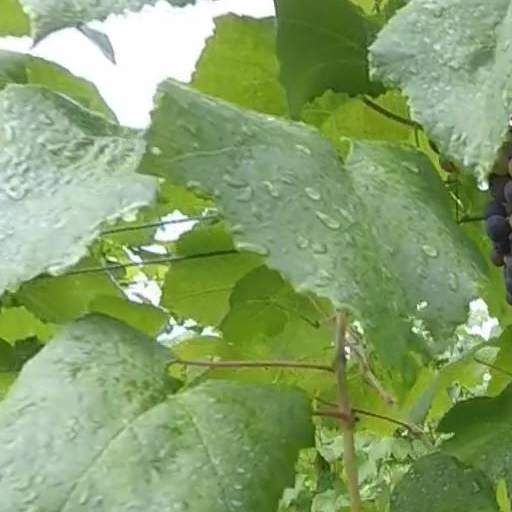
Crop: grape